Red (WildStorm)

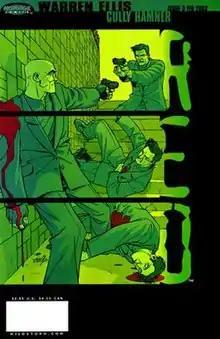
Cover to "Red" #3 by Cully Hamner

Red is a three-issue comic book mini-series published by WildStorm imprint Homage Comics, both owned by DC Comics. It was created by writer Warren Ellis and artist Cully Hamner.